Oregon Racquetball

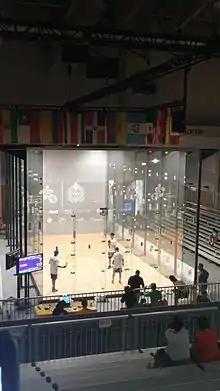
Racquetball court

The Oregon High School Racquetball League (OHSRL) celebrated its 10th Year during the 2004-2005 Season. The league started with three schools and 30 players, and now has more than 350 participants from 24 schools. The season comprises four league matches followed by the State and National Championships.